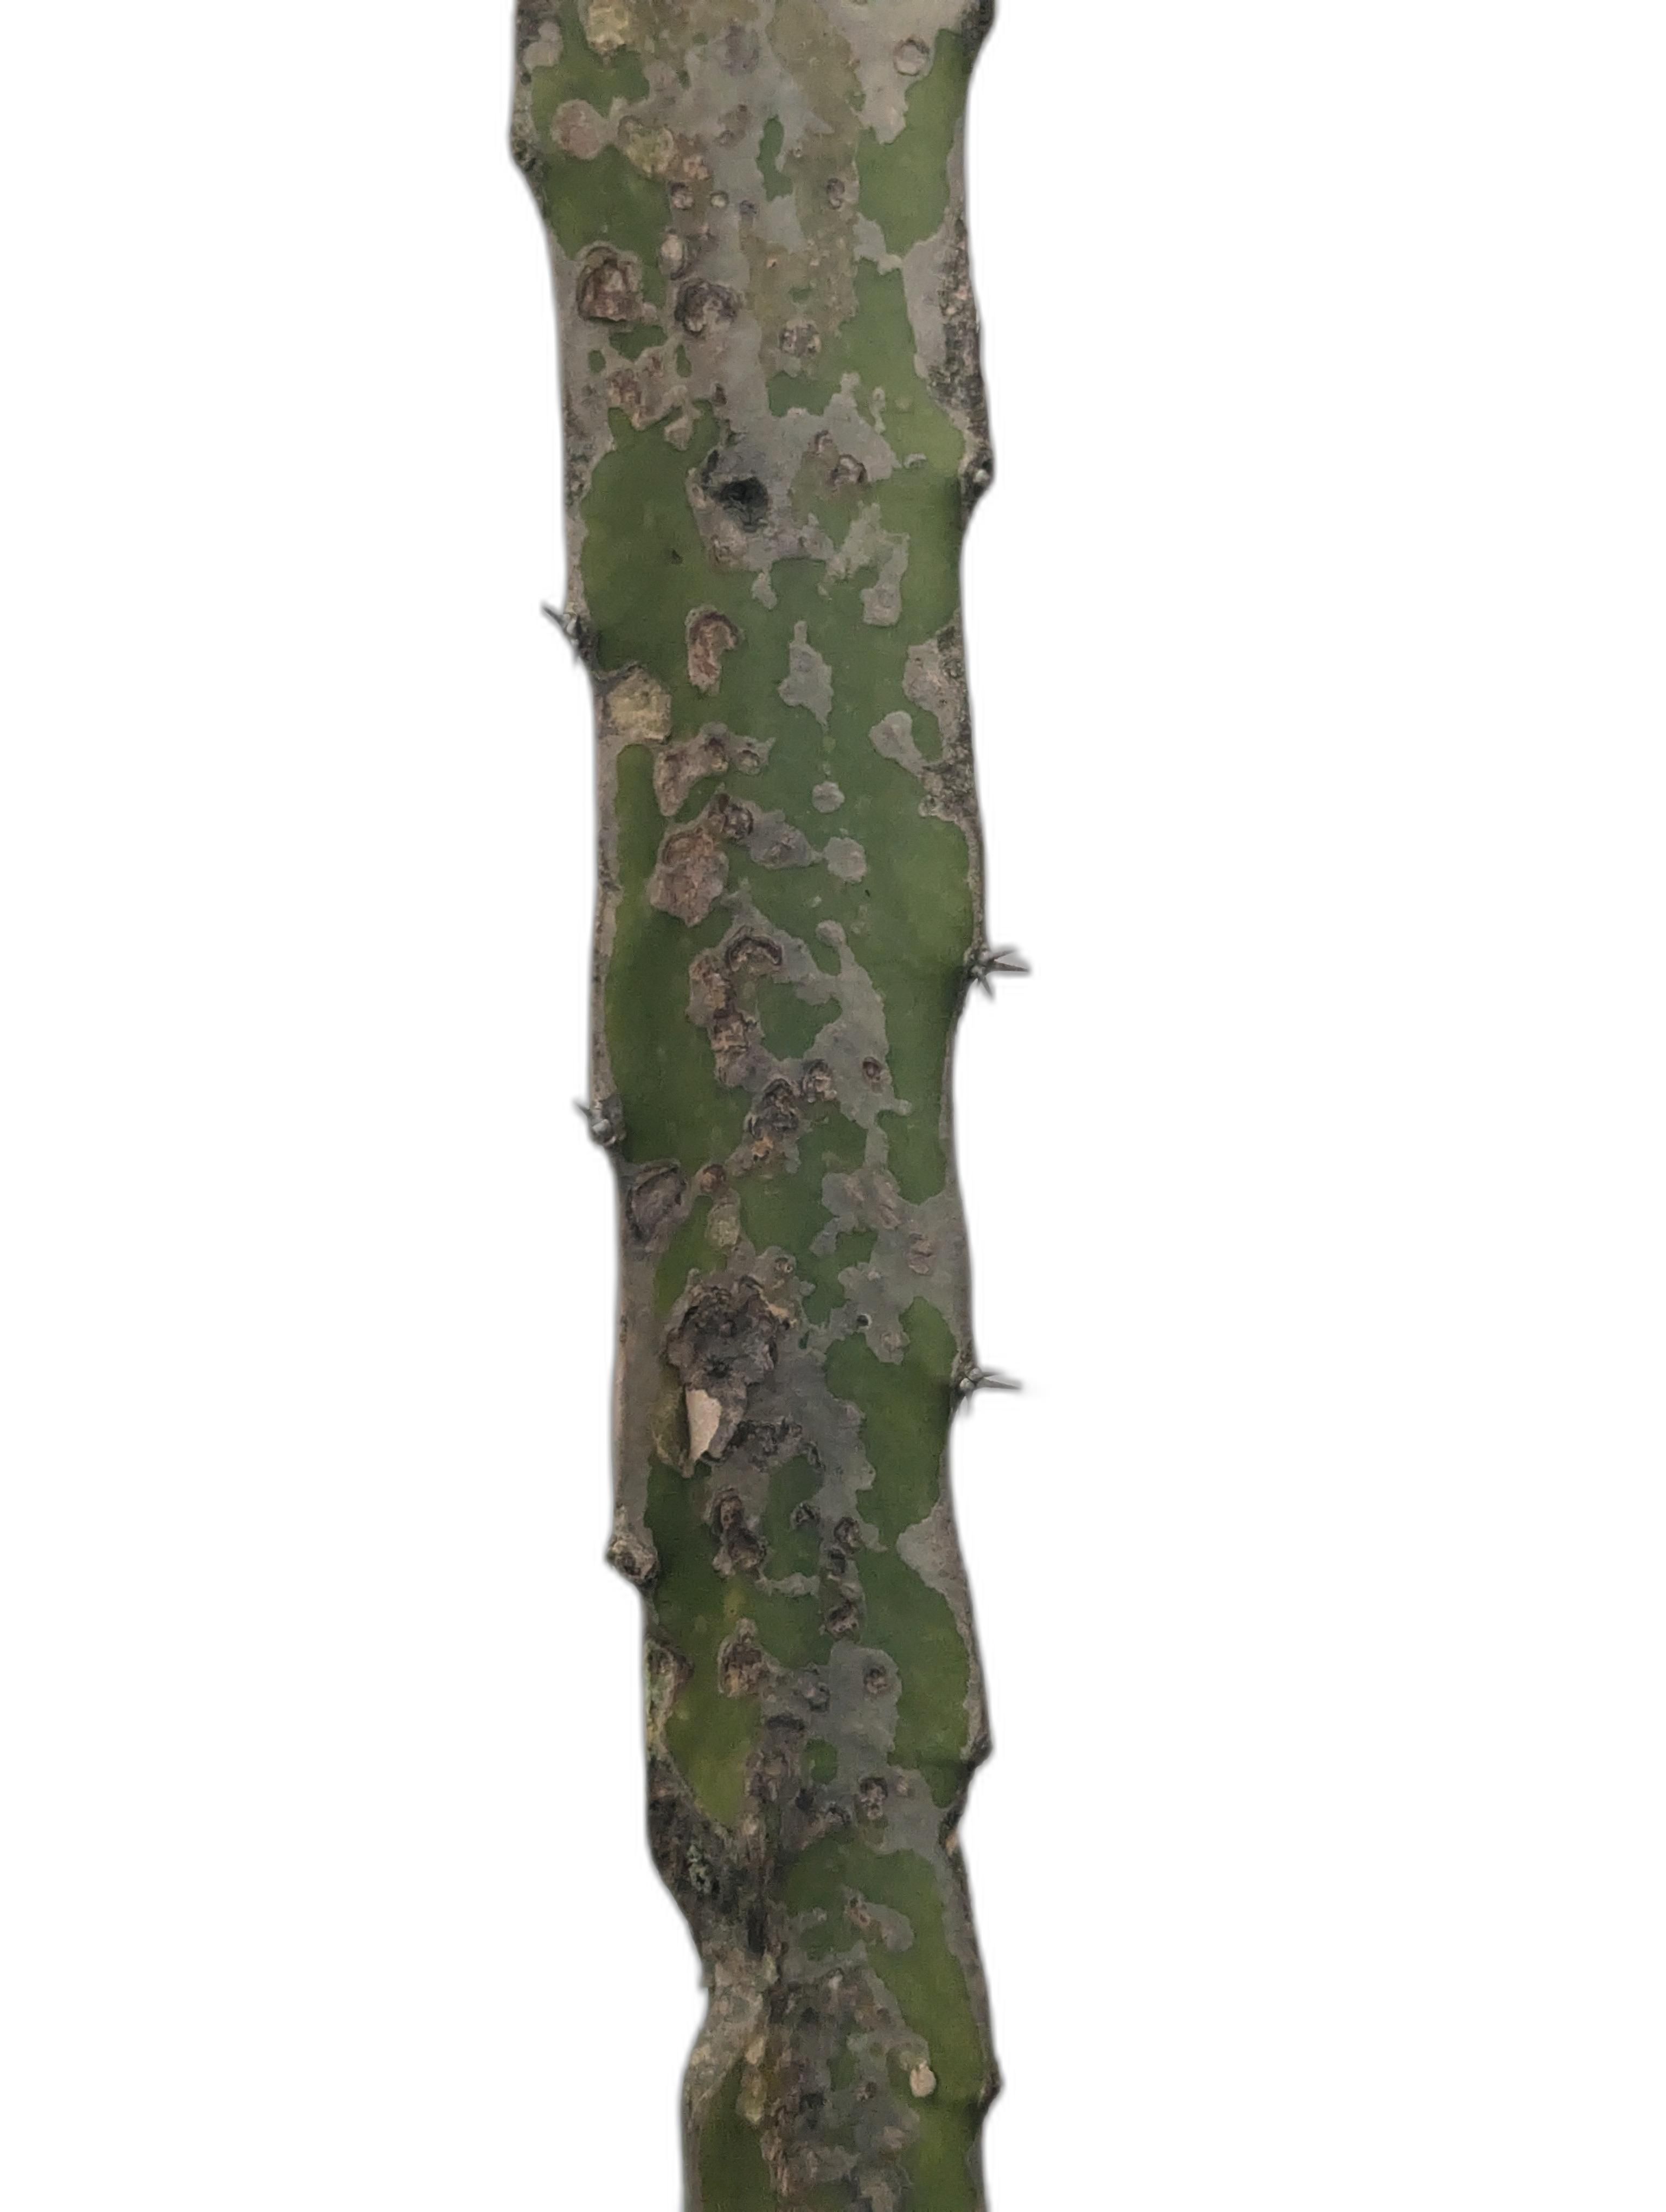
Label: Bad leaf